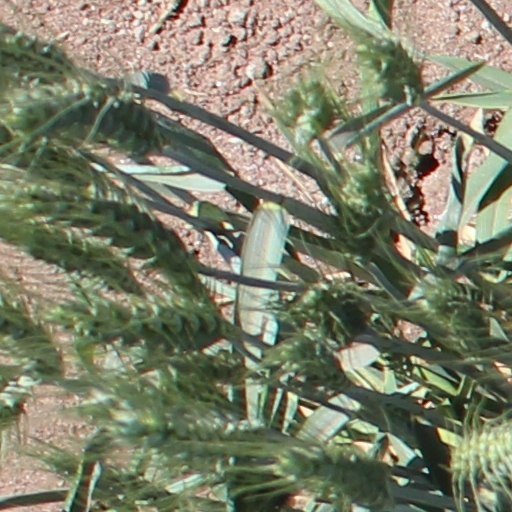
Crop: wheat